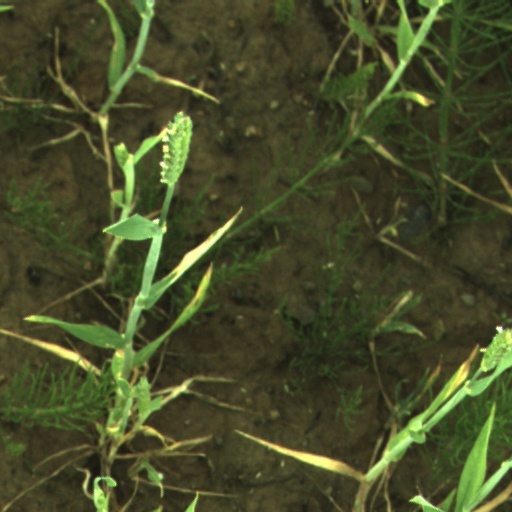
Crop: wheat